Exploration of Uranus

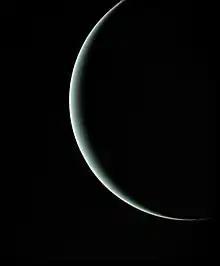
A color photograph of Uranus, taken by "Voyager 2" in 1986 as it headed towards the planet Neptune

The exploration of Uranus has, to date, been through telescopes and a lone probe by NASA's "Voyager 2" spacecraft, which made its closest approach to Uranus on January 24, 1986. "Voyager 2" discovered 10 moons, studied the planet's cold atmosphere, and examined its ring system, discovering two new rings. It also imaged Uranus's five large moons, revealing that their surfaces are covered with impact craters and canyons.